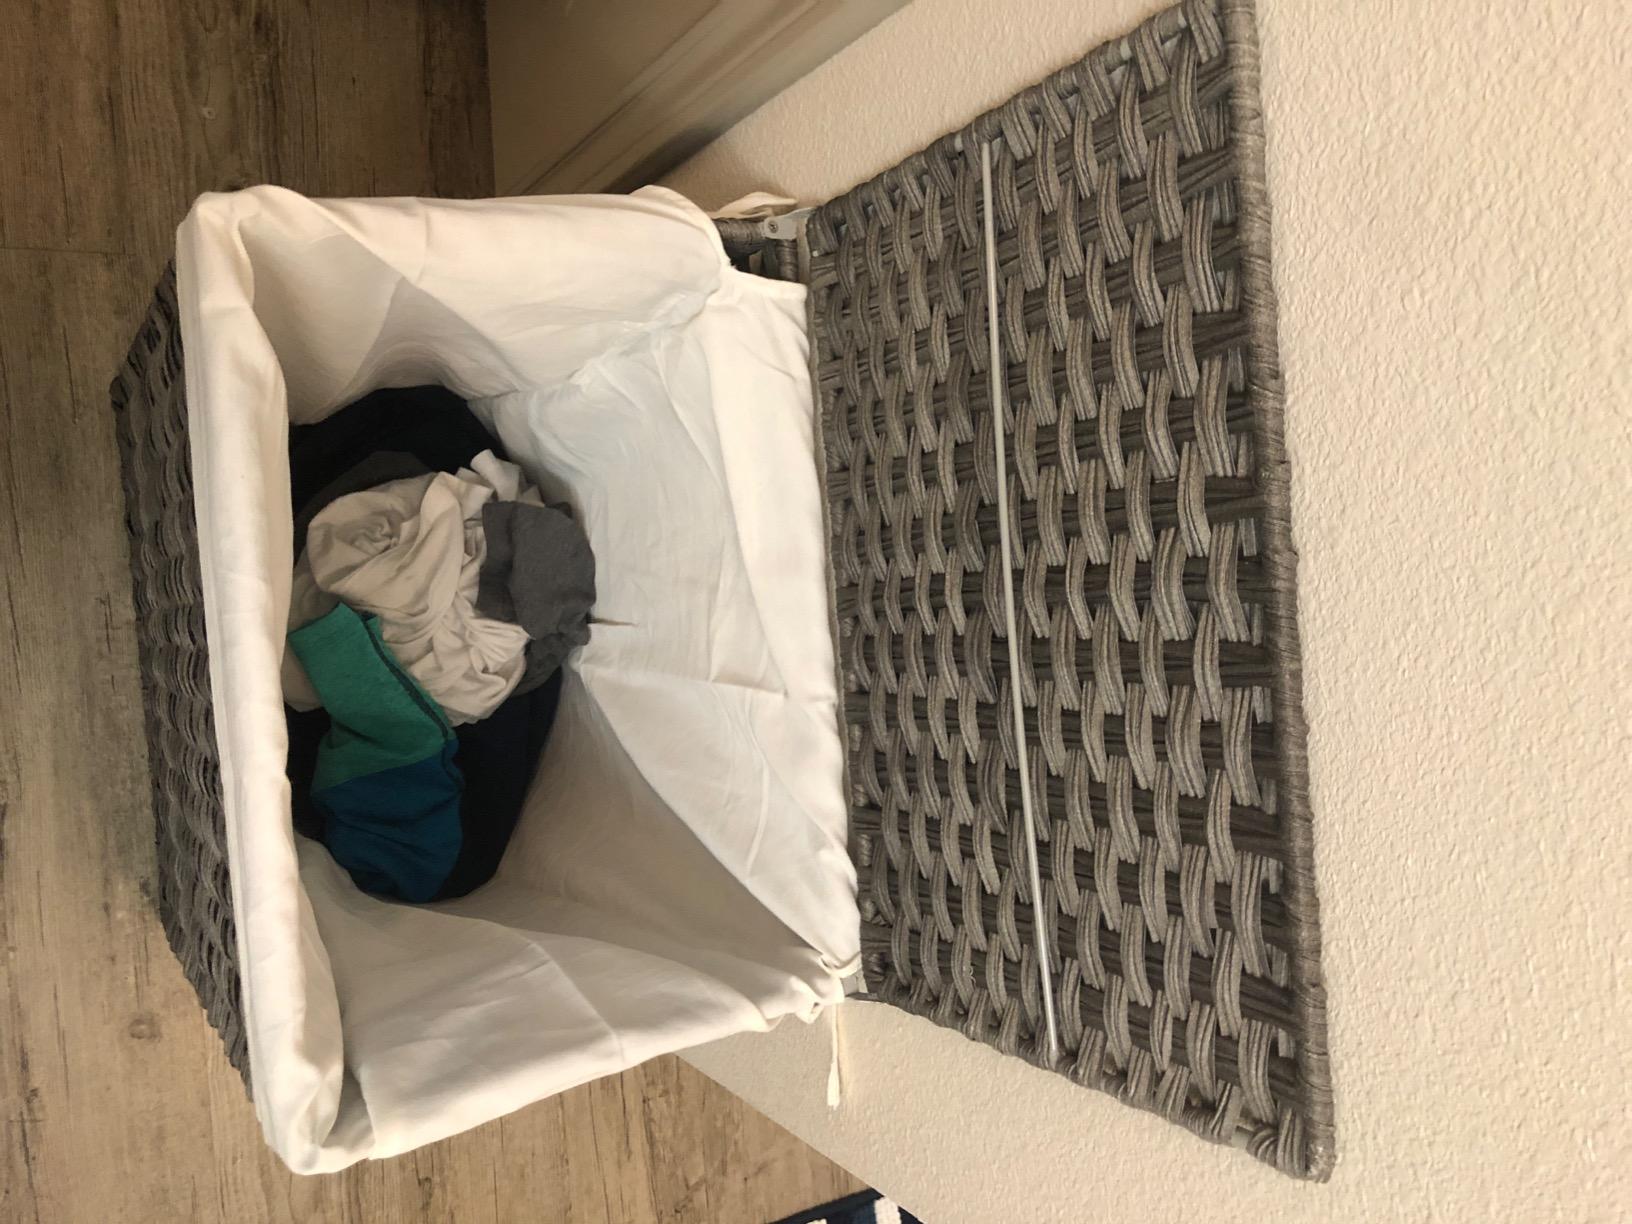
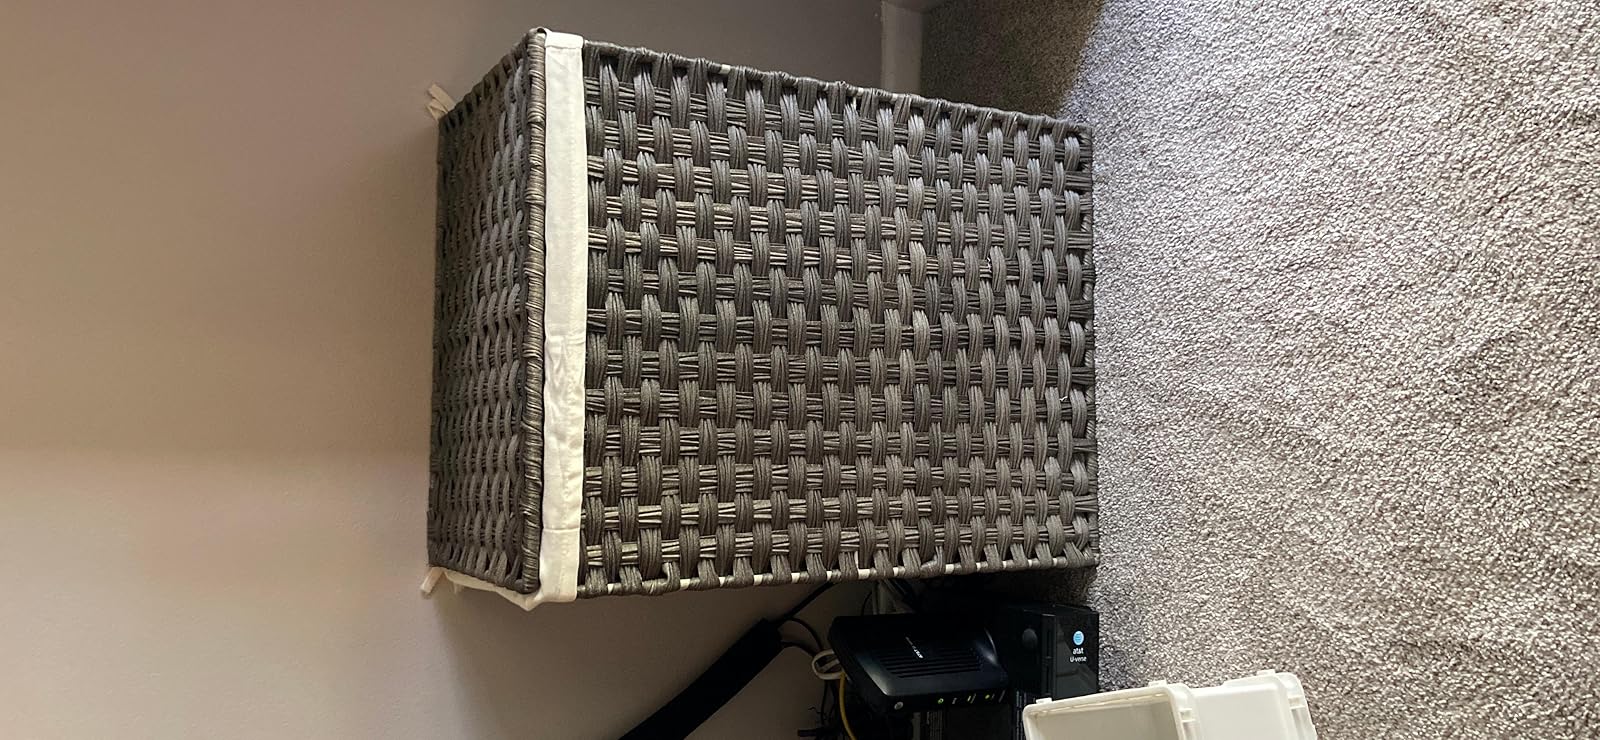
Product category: items_hamper
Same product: yes